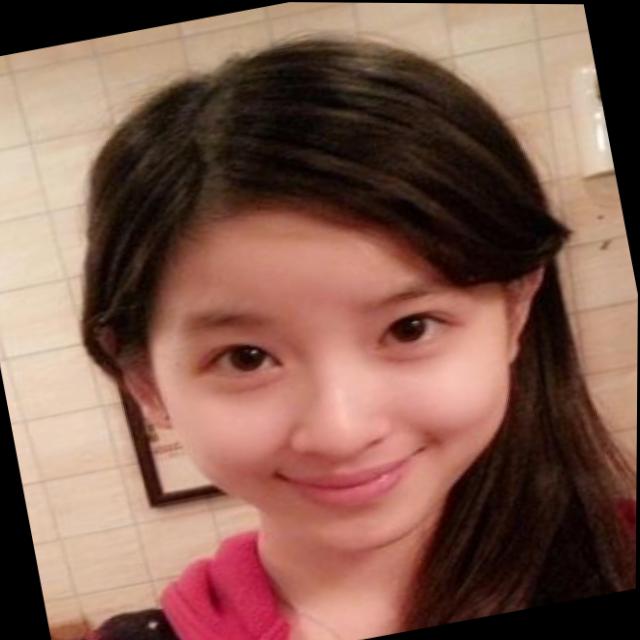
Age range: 21-44